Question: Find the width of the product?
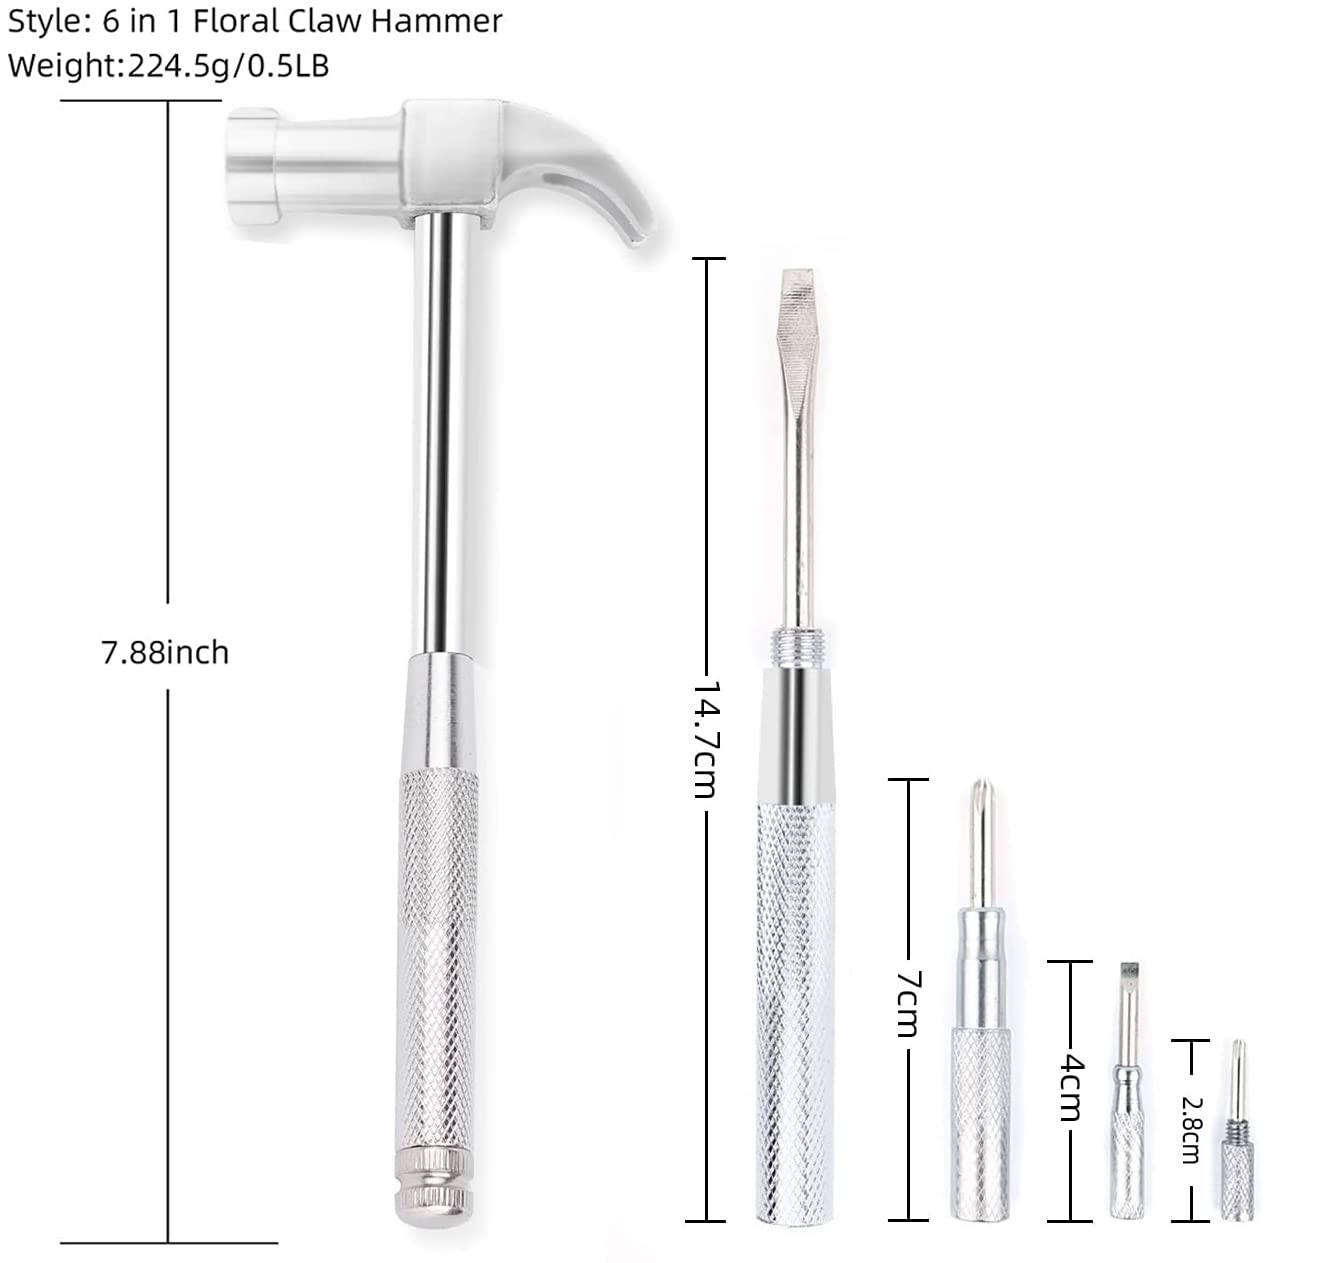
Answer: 6.0 inch